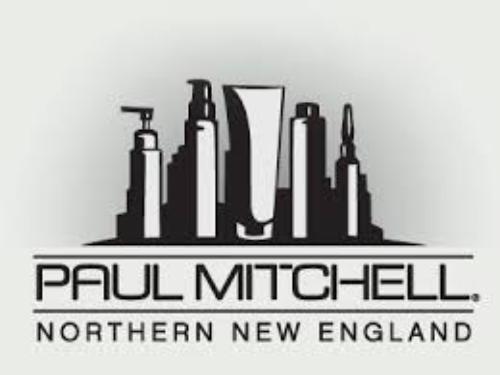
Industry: Necessities